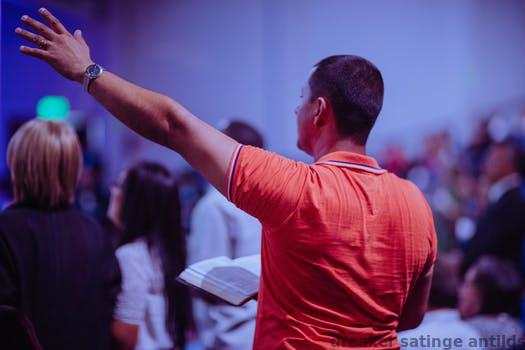
Label: Watermark